Wohlen, Aargau

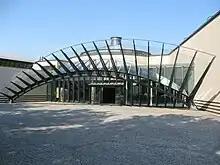
Cantonal School in Wohlen

In Wohlen about 59.5% of the population (between age 25 and 64) have completed either non-mandatory upper secondary education or additional higher education (either university or a "Fachhochschule"). Of the school age population, there are 1,116 students attending primary school, there are 531 students attending secondary school, there are 413 students attending tertiary or university level schooling, and there are 30 students who are seeking a job after school in the municipality.